Greenland and the European Union

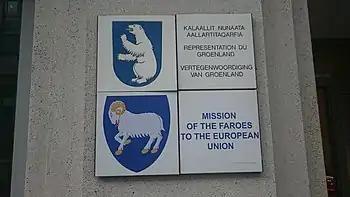
Greenland Representation to the European Union

Greenland is one of the Overseas Countries and Territories (OCT) of the EU due to its political status in Kingdom of Denmark. As a result, Greenland has some integration with the EU's internal market via association agreements. It is also within the EU's common external tariff but they may charge customs in a non-discriminatory manner. Greenlandic nationals have EU citizenship. OCT nationals can be granted the right to vote for and participate in the election of the European Parliament, subject to the conditions defined by the related member states in compliance with Community law.